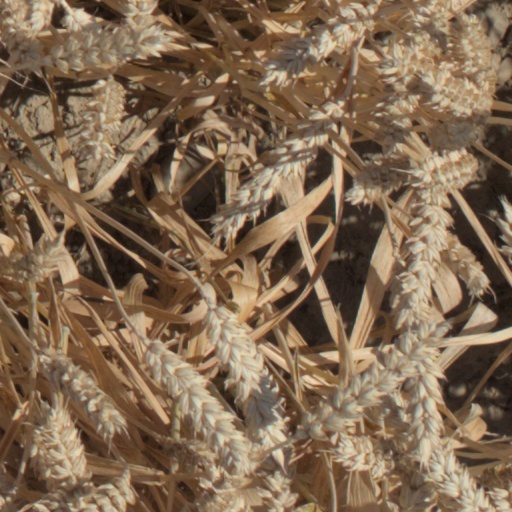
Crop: wheat